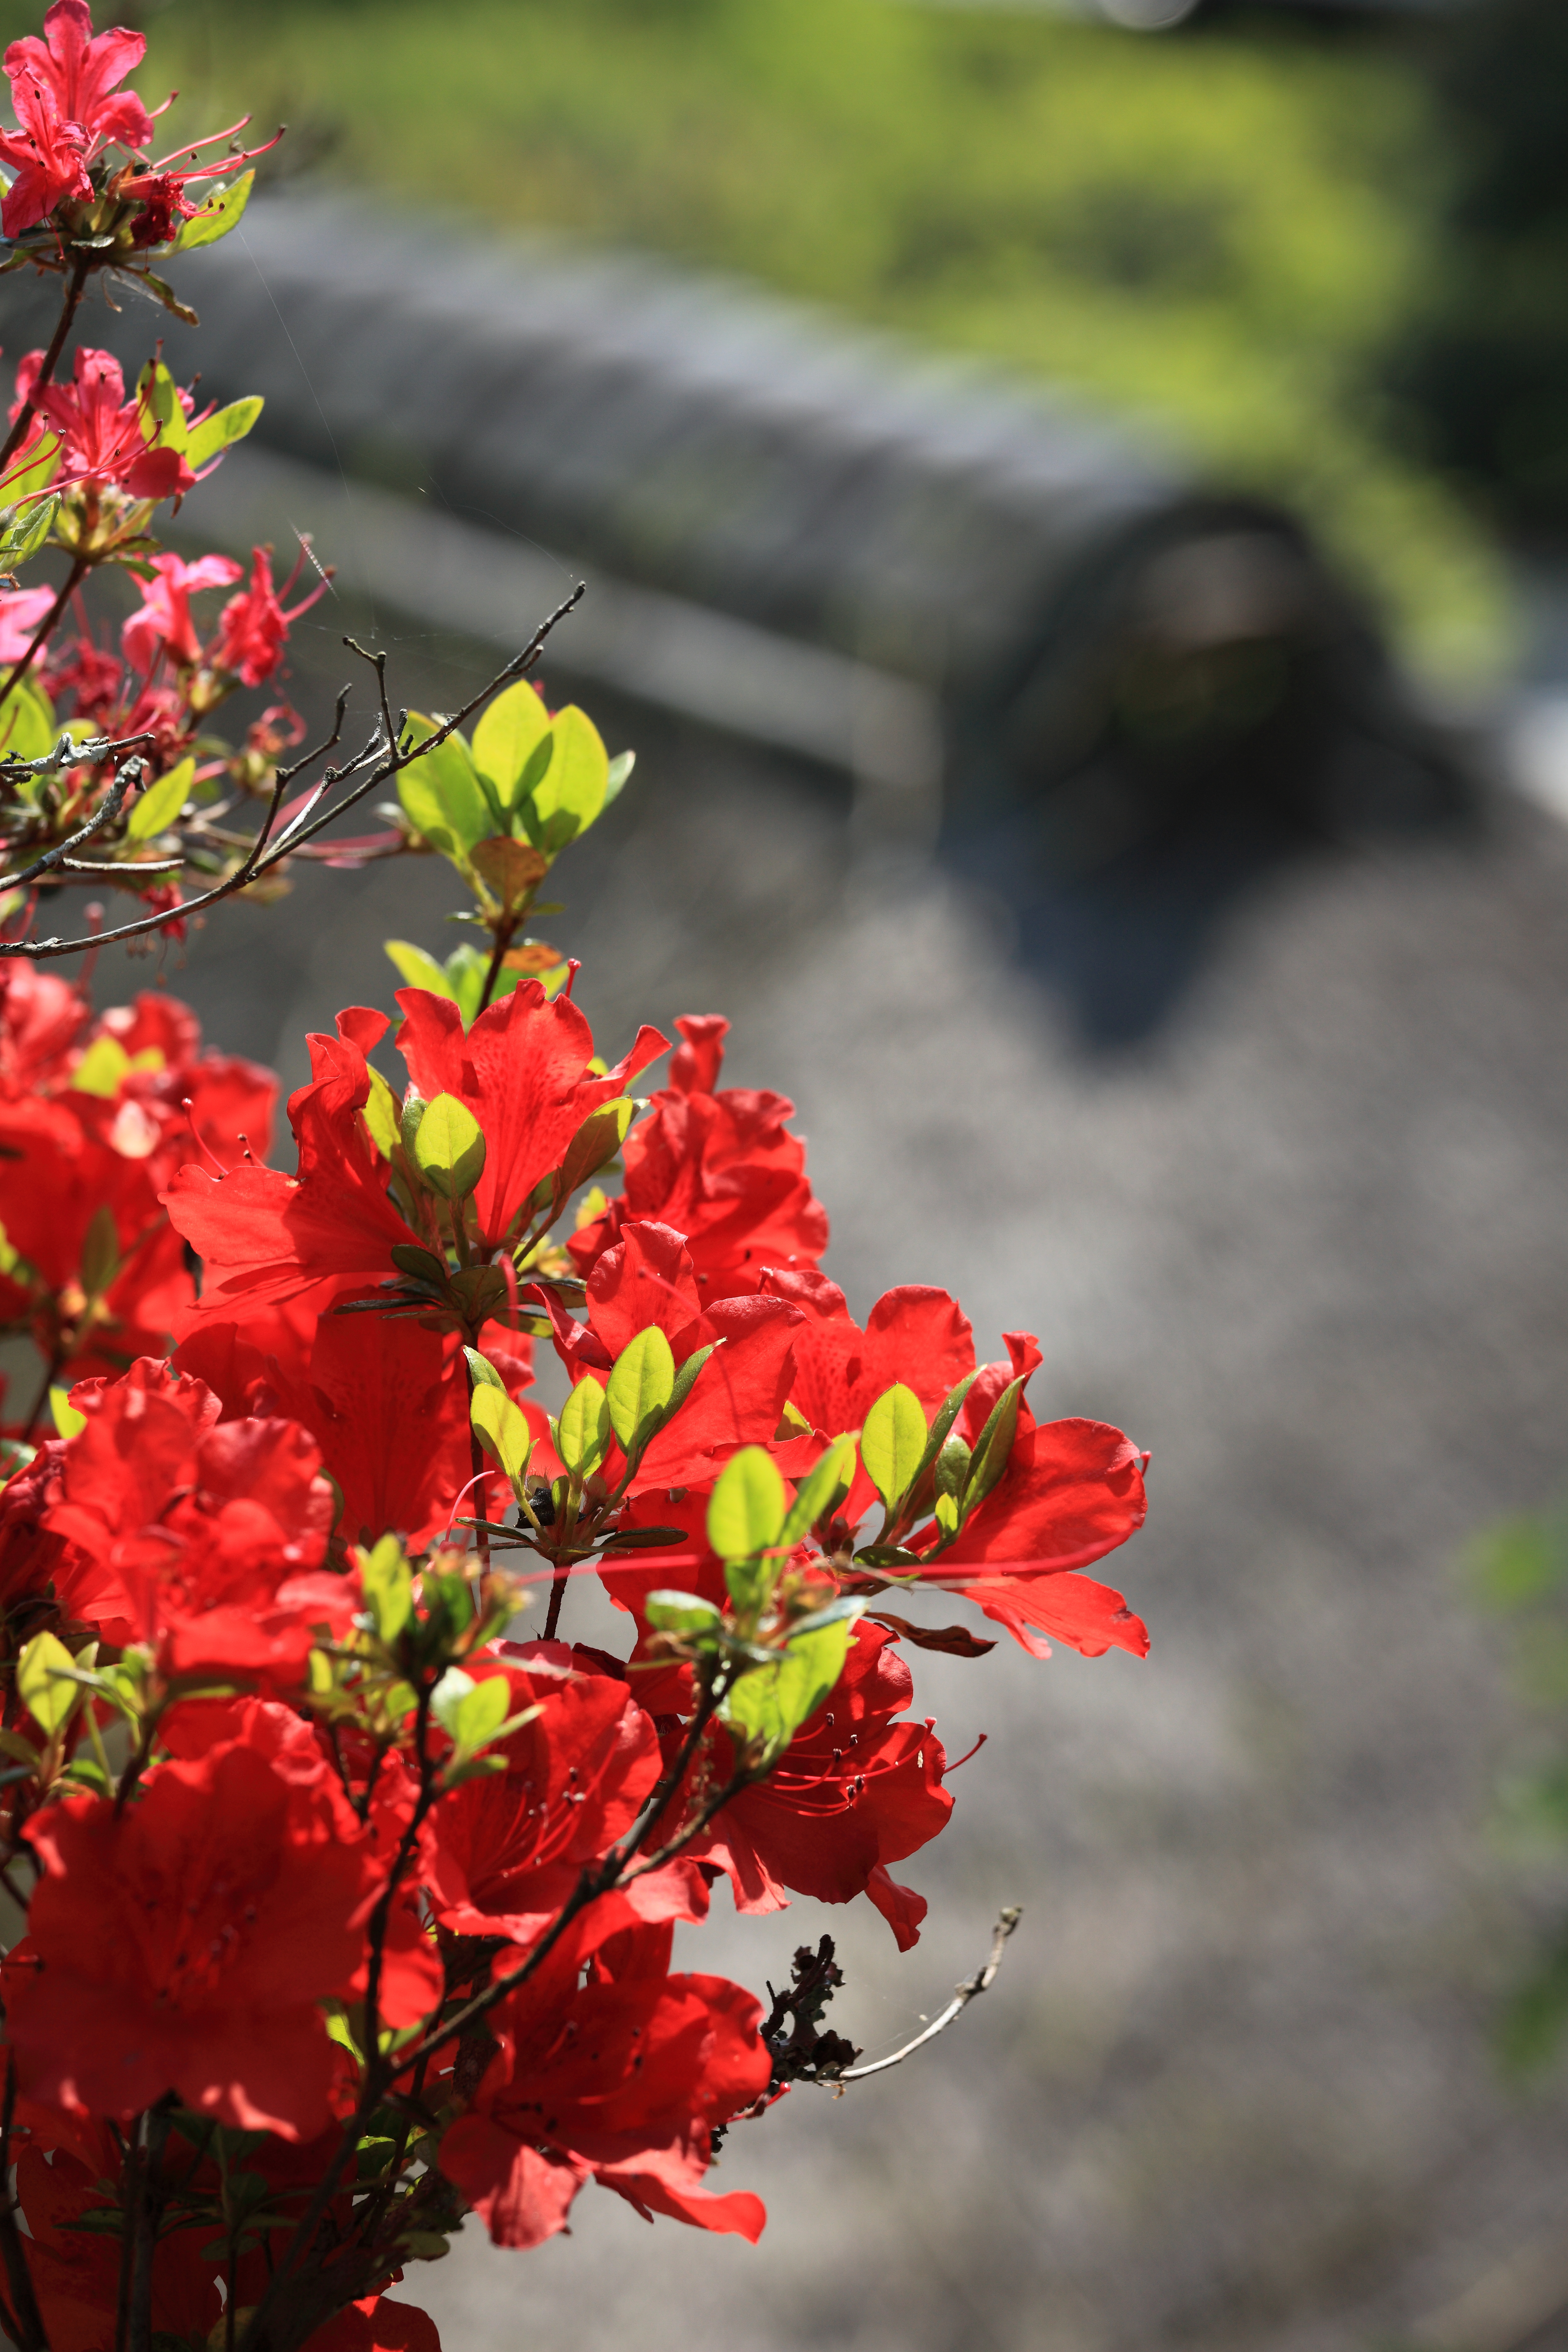
tree, nature, branch, blossom, plant, leaf, flower, petal, spring, high, red, autumn, botany, garden, flora, season, wildflower, shrub, 5d, hires, markii, hi, res, resolution, azalea, macro photography, flowering plant, woody plant, land plant